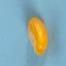
Maize quality: Good